Wild Kingdom Train Zoo

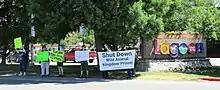
Protest against the zoo in July 2018

In 2012, Lagoon became the focus of animal welfare groups' protests which called for a boycott of the park, citing USDA inspection reports that suggested poor care of animals in the Wild Kingdom Train Zoo. The Utah Animal Rights Coalition (UARC) and PETA pointed to a range of USDA citations over a 15-year span that included insufficient living space for and unexplained deaths of animals. While admitting to some problems, a Lagoon spokesman denied any abuse taking place and said veterinarians and staff regularly monitored the animals.